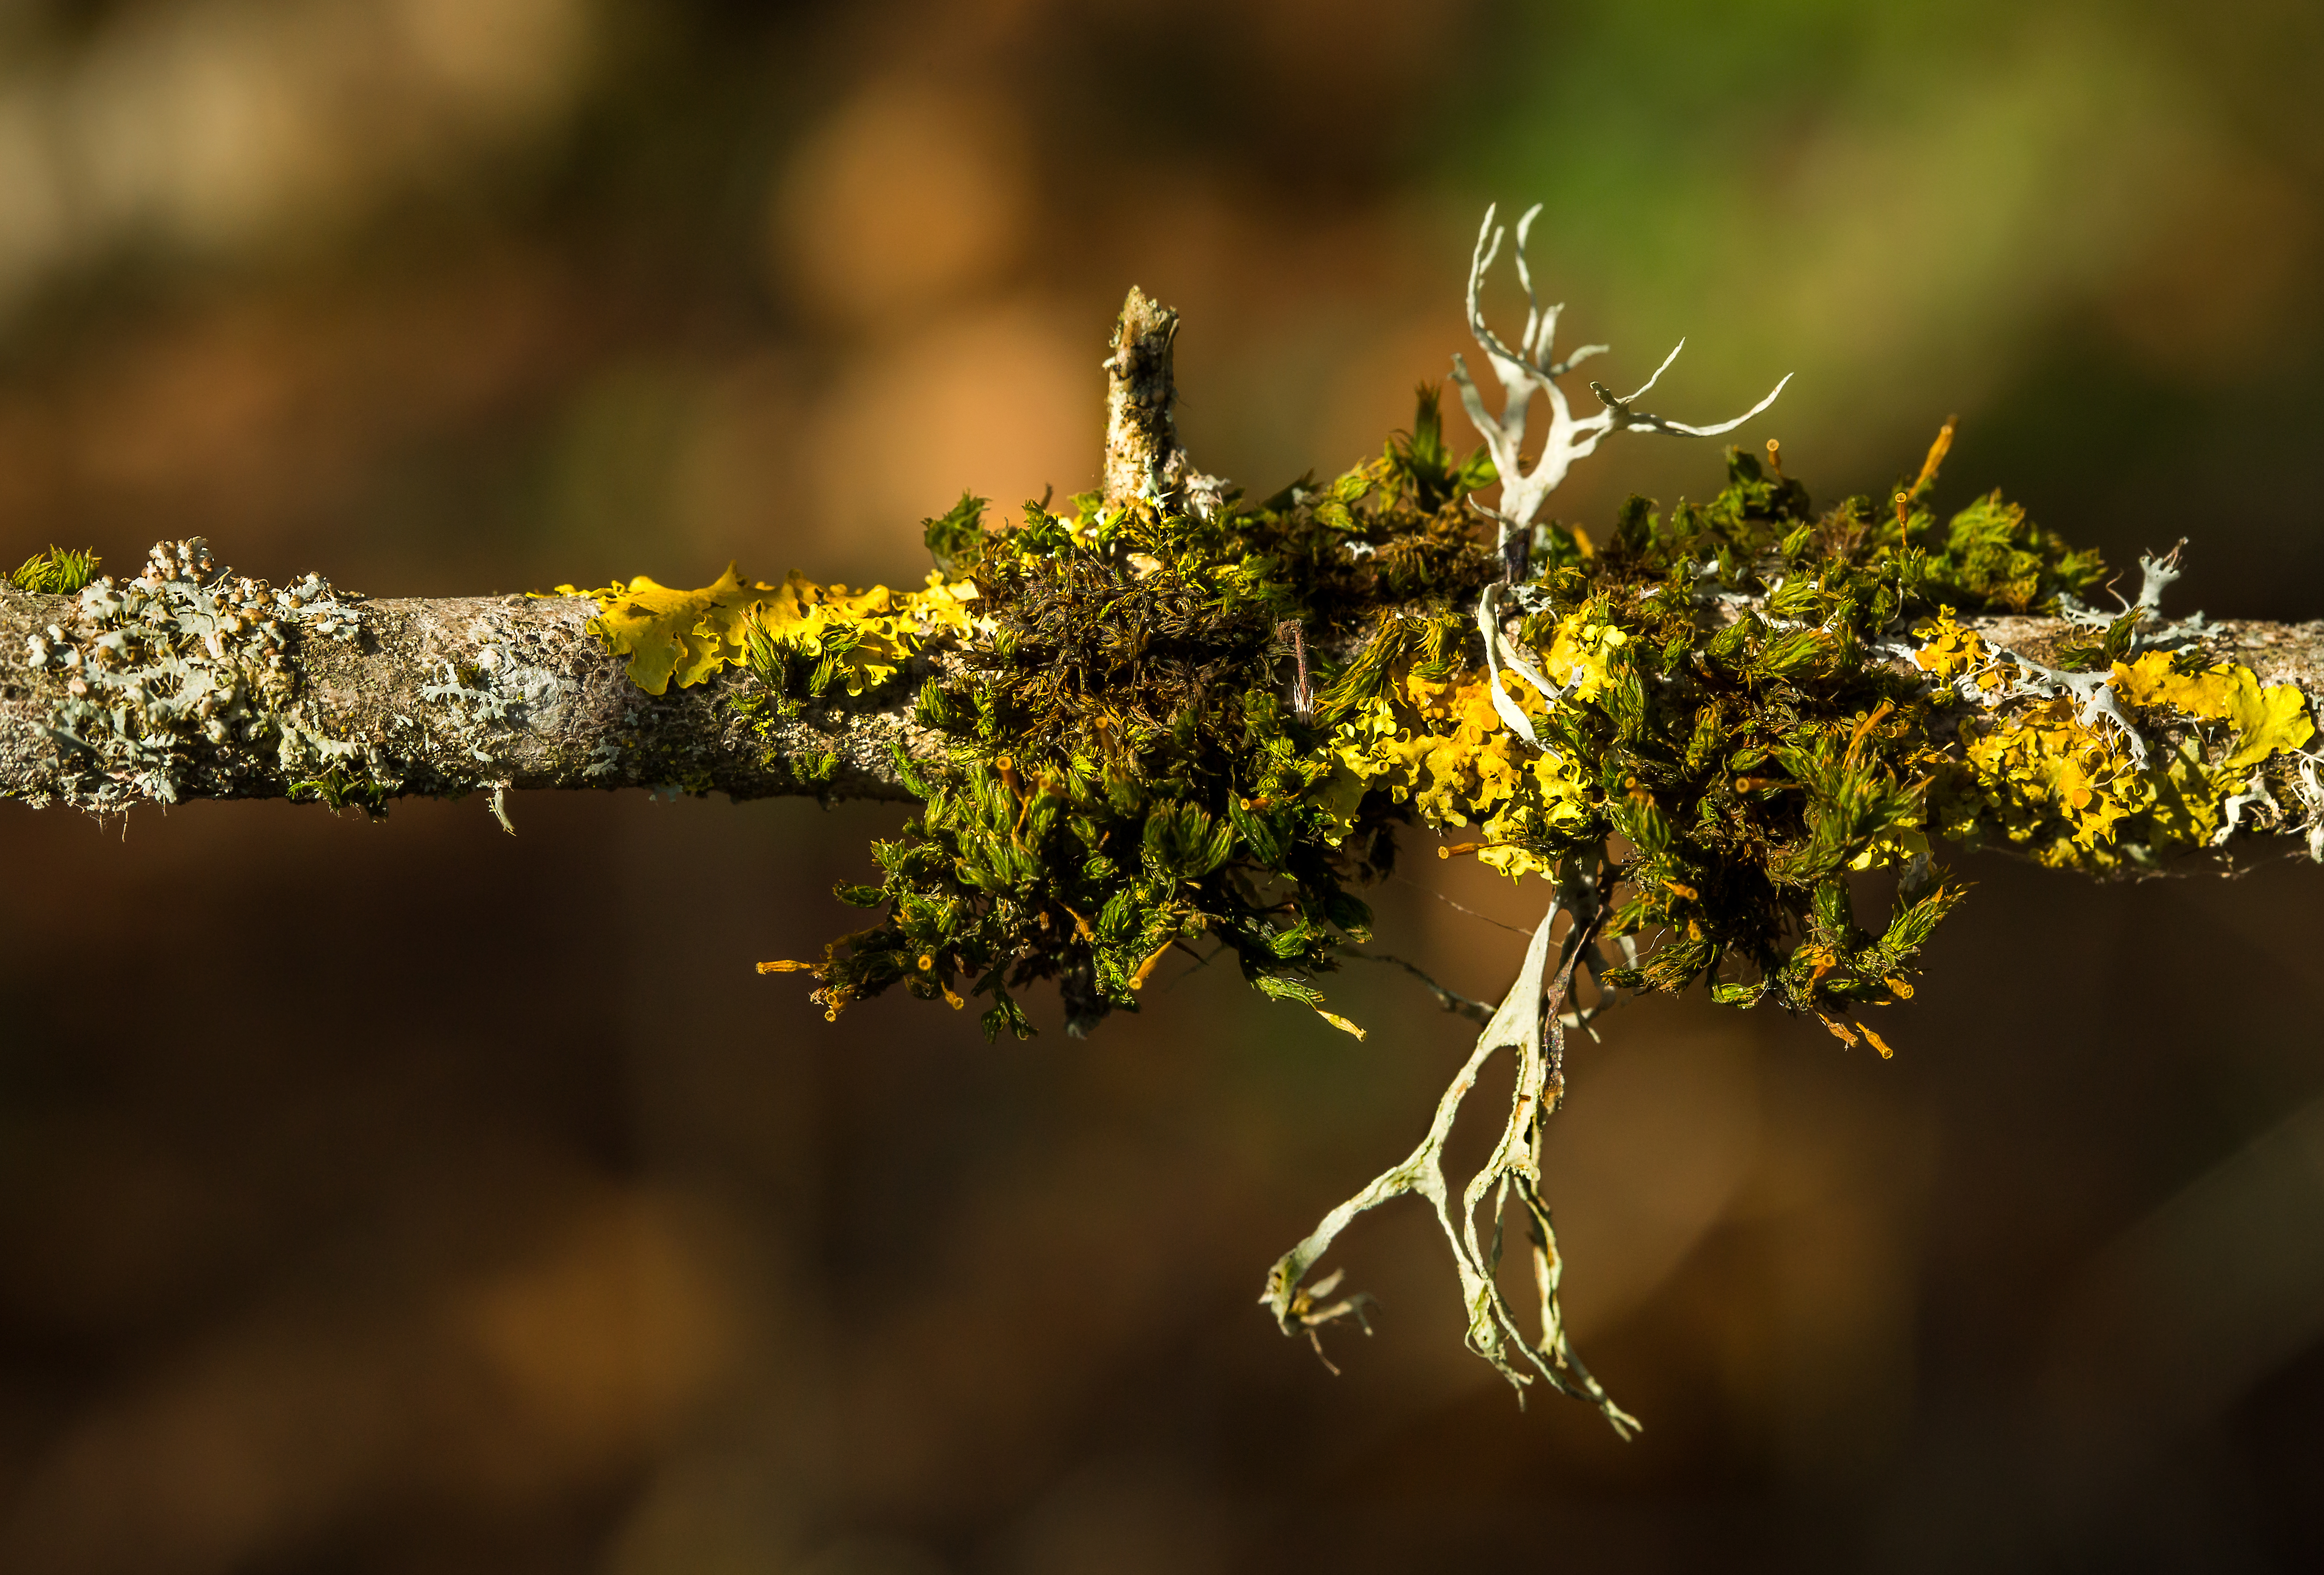
tree, nature, forest, branch, blossom, light, bokeh, plant, photography, sunlight, leaf, flower, moss, spring, green, macro, autumn, botany, yellow, flora, season, twig, close up, lichen, shrub, macro photography, woody plant, computer wallpaper